Tommy Lockhart

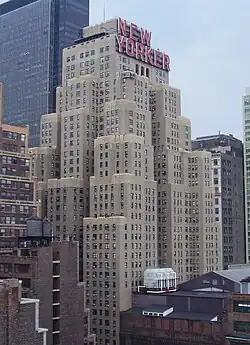
Exterior view of the New Yorker Hotel

In September 1938, Lockhart reached an agreement with W. G. Hardy of the CAHA which regulated international games in North America, set out provisions for transfer of players between the organizations, and recognized of each other's authority. In 1940, he led AHAUS into a union with the CAHA by establishing the International Ice Hockey Association, and served as its vice-president. AHAUS was later admitted as a member of the Ligue Internationale de Hockey sur Glace in 1947.